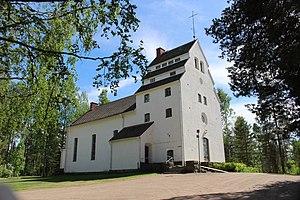
Pohjaslahti est une ancienne municipalité du Pirkanmaa en Finlande.